Alazan Bay

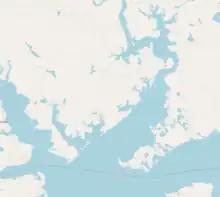
Aerial view of Alazan Bay with Baffin Bay located underneath. Padre Island is located to the right of Alazan Bay.

Alazan Bay is located in southeast Texas, United States in Kleberg County near the city of Kingsville. The mouth of Alazan Bay feeds into Baffin Bay and among the three bays that extend off Baffin Bay, Alazan Bay is the largest. The entirety of Alazan Bay is surrounded by King Ranch. Alazan Bay and its neighboring bays act as a natural barrier between the arid southern region of Texas and its much healthier region to the north. Alazan Bay is located at 27°20' north latitude and 97°31' west longitude. The other two bays extending from Baffin Bay are called Laguna Salada Bay and Cayo de Grullo Bay. Alazan Bay is fed by Petronila Creek which is located north of Alazan and east of Cayo de Grullo. The northern shore of Alazan Bay can be seen as lined by light colored clay dunes and mud flats which stretch up into Petronila Creek as well. Alazan Bay is known for its redfish and speckled trout fishing by locals. The northern tip of the bay breaks off into tidal lakes which hold the majority of these fish.